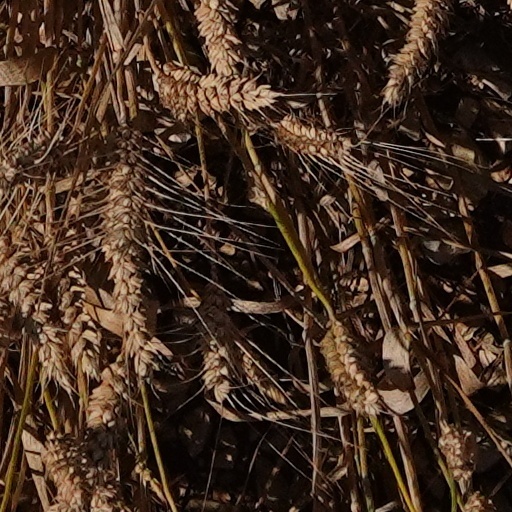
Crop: wheat